Paisios of Mount Athos

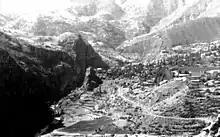
Pharasa, Cappadocia in Turkey, the birthplace of Paisios

Arsenios Eznepidis was born on 25 July 1924 in Pharasa (Çamlıca), Cappadocia, during the population exchange between Greece and Turkey. Arsenios' name was given to him by Arsenios the Cappadocian, who baptised him, naming the child for himself and foretelling Arsenios' monastic future. After the exchange, the Eznepidis family settled in Konitsa, Epirus. Arsenios grew up there, and after intermediate public school, he learned carpentry.